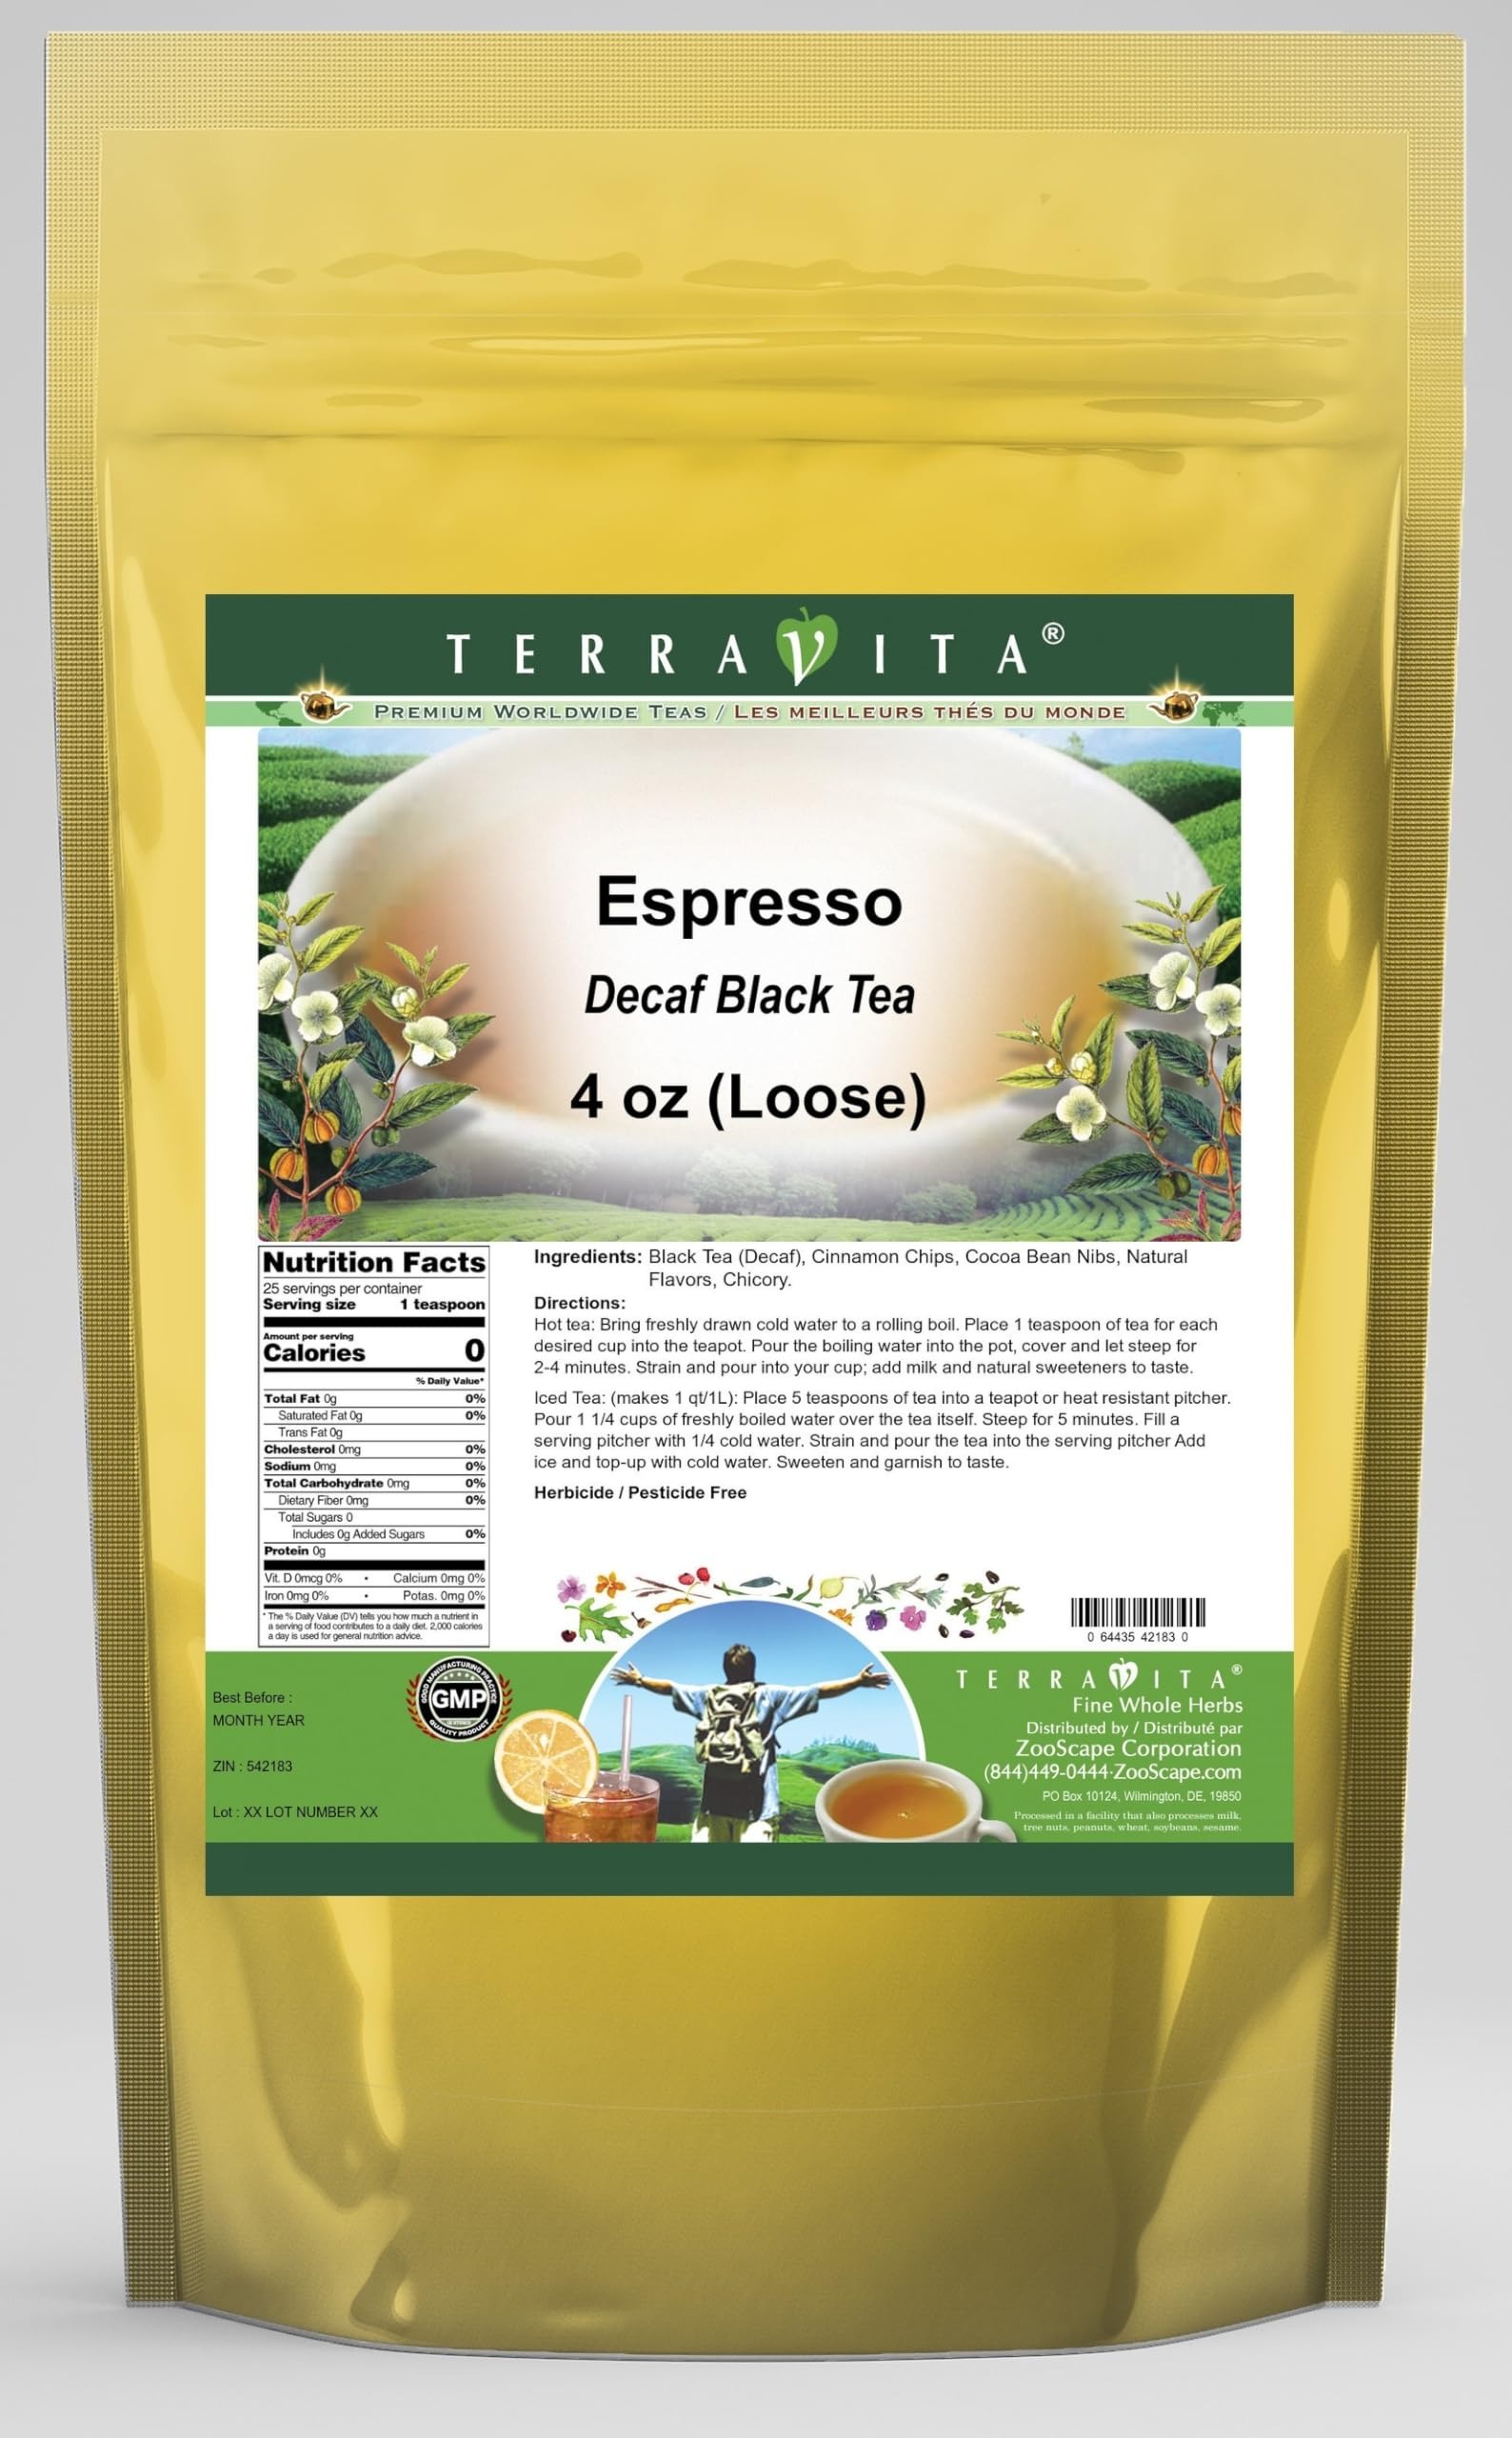
Item Name: Espresso Decaf Black Tea (Loose) (4 oz, ZIN: 542183) - 2 Pack
Bullet Point 1: Our Espresso Decaf Black Tea is a wonderful flavored decaffeinated Black tea with Chicory Root (Roasted), Cinnamon Chips and Cocoa Nibs. You will enjoy the simple and elegant Espresso taste! - Ingredients: Decaf Black tea, Chicory Root (Roasted), Cinnamon Chips, Cocoa Nibs and Natural Espresso Flavor.
Bullet Point 2: No fillers.
Bullet Point 3: Manufacturer: TerraVita
Bullet Point 4: Size: 4 oz
Bullet Point 5: Loose Leaf Black Tea - Packed in a convenient upright pouch!
Product Description: Our Espresso Decaf Black Tea is a wonderful flavored decaffeinated Black tea with Chicory Root (Roasted), Cinnamon Chips and Cocoa Nibs. You will enjoy the simple and elegant Espresso taste! - Ingredients: Decaf Black tea, Chicory Root (Roasted), Cinnamon Chips, Cocoa Nibs and Natural Espresso Flavor. - Hot tea brewing method: Bring freshly drawn cold water to a rolling boil. Place 1 teaspoon of tea for each desired cup into the teapot. Pour the boiling water into the pot, cover and let steep for 2-4 minutes. Strain and pour into your cup; add milk and natural sweeteners to taste. - Iced tea brewing method: (to make 1 liter/quart): Place 5 teaspoons of tea into a teapot or heat resistant pitcher. Pour 1 1/4 cups of freshly boiled water over the tea itself. Steep for 5 minutes. Fill a serving pitcher with 1/4 cold water. Strain and pour the tea into the serving pitcher Add ice and top-up with cold water. Sweeten and garnish to taste. - TerraVita is an exclusive line of premium-quality, natural source products that use only the finest, purest and most potent ingredients found around the world. TerraVita is hallmarked by the highest possible standards of purity, potency, stability and freshness. All of our products are prepared with the highest elements of quality control, from raw materials through the entire manufacturing process, up to and including the moment that the bottles or bags are sealed for freshness and shipped out to you. Our highest possible standards are certified by independent laboratories and backed by our personal guarantee. - TerraVita exists to meet and ensure your family's health and wellness without the harmful effects of chemicals and health products. We strive to make all of our products affordable and reliable and are constantly searching the mar
Value: 8.0
Unit: Ounce

Price: 52.61